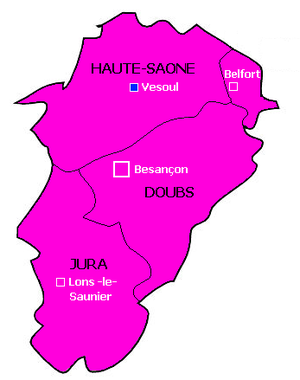
Résultats du second tour des régionales en Franche-Comté.
Les élections régionales françaises de 2010 ont eu lieu les 14 et 21 mars en Franche-Comté.